Nalini Bala Devi

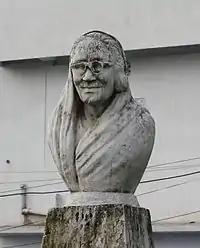
Statue at Paltan Bazar, Guwahati

She was awarded with Sahitya Akademi Award for her poetry anthology "Alakananda" in 1968 and conferred Padma Shri in 1957 by the Government of India.